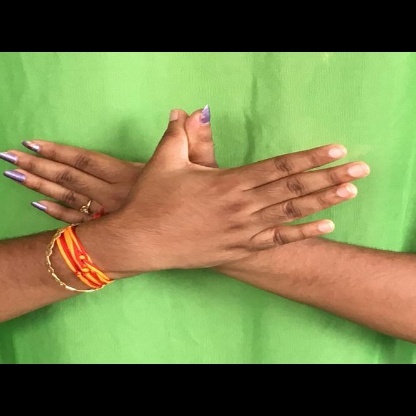
Mudra: Garuda